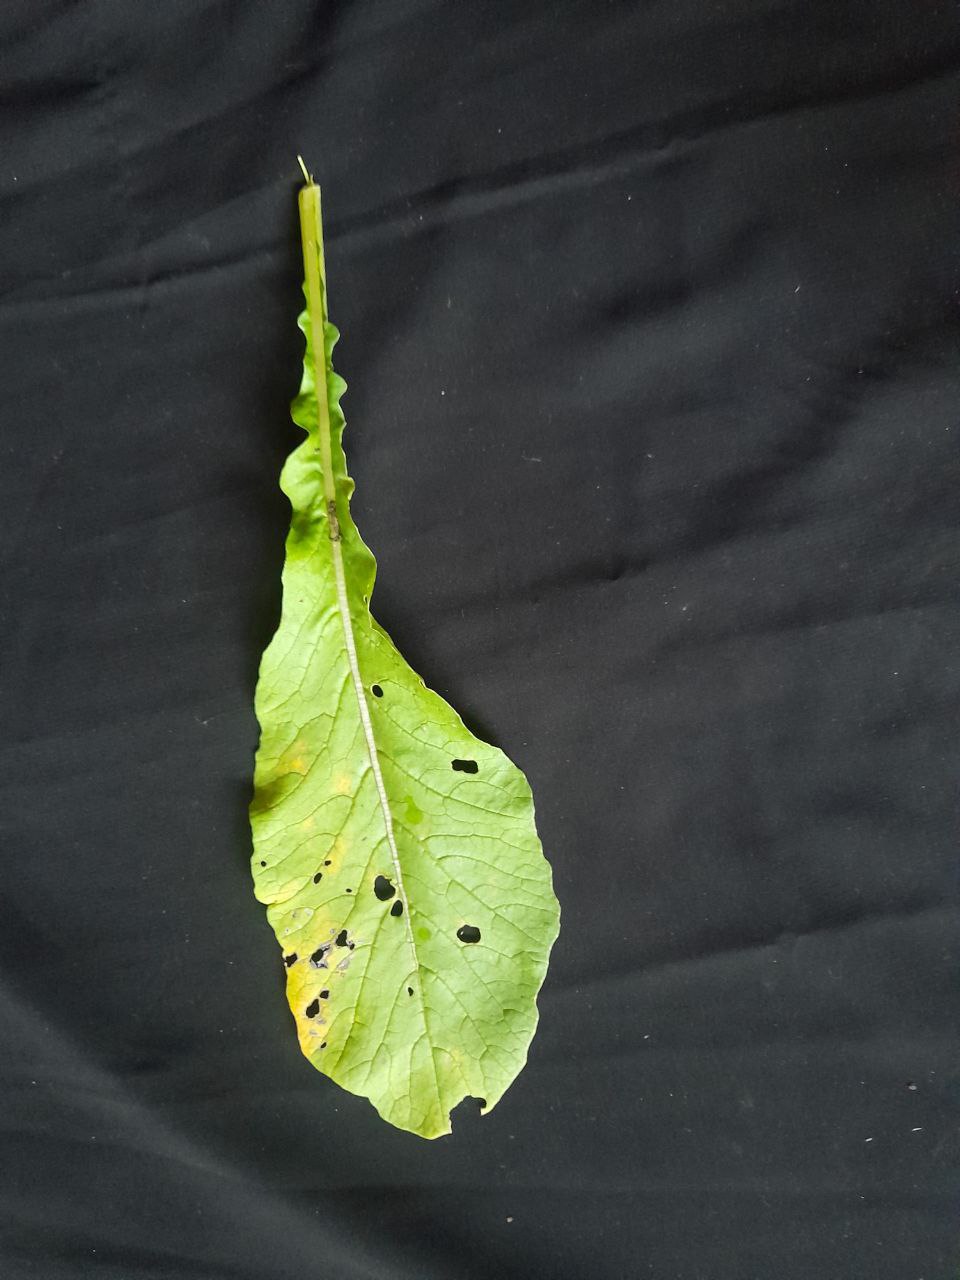
Label: flea beetle